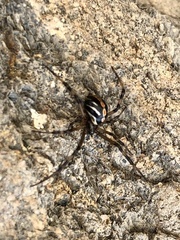
Species: Lactrodectus_hesperus